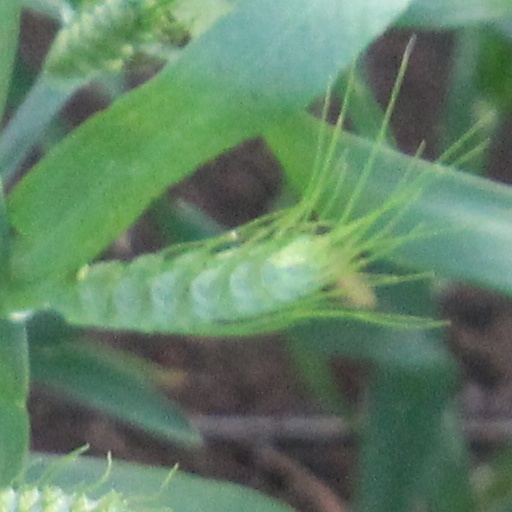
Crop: wheat